Naval tradition

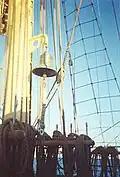
Ship bell of ORP Iskra II - Polish Navy school tall ship

A basic tradition is that all ships commissioned in a navy are referred to as ships rather than vessels, with the exception of submarines, which are known as boats. The prefix on a ship's name indicates that it is a commissioned ship. For example,